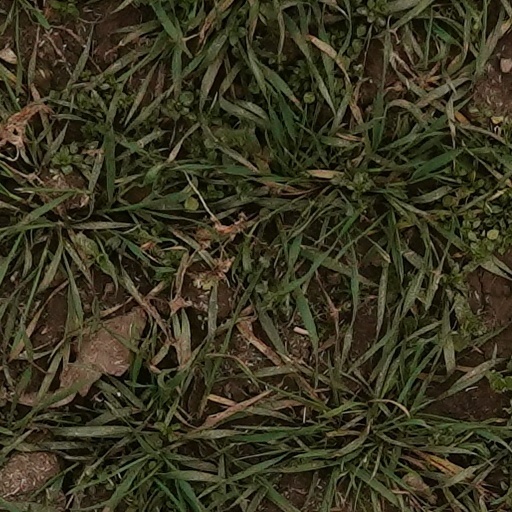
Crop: wheat